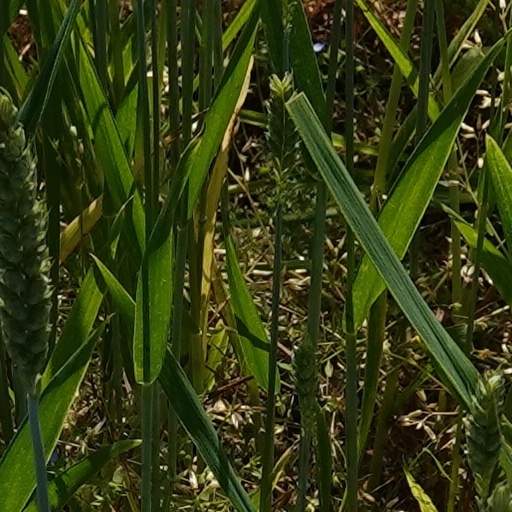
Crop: wheat